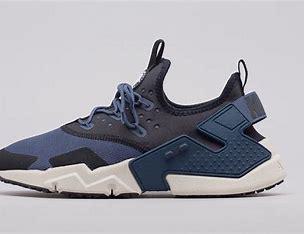
Brand: Nike
Model: Air Huarache Drift